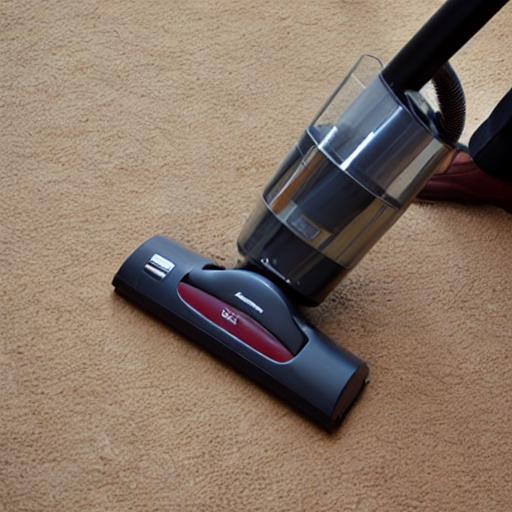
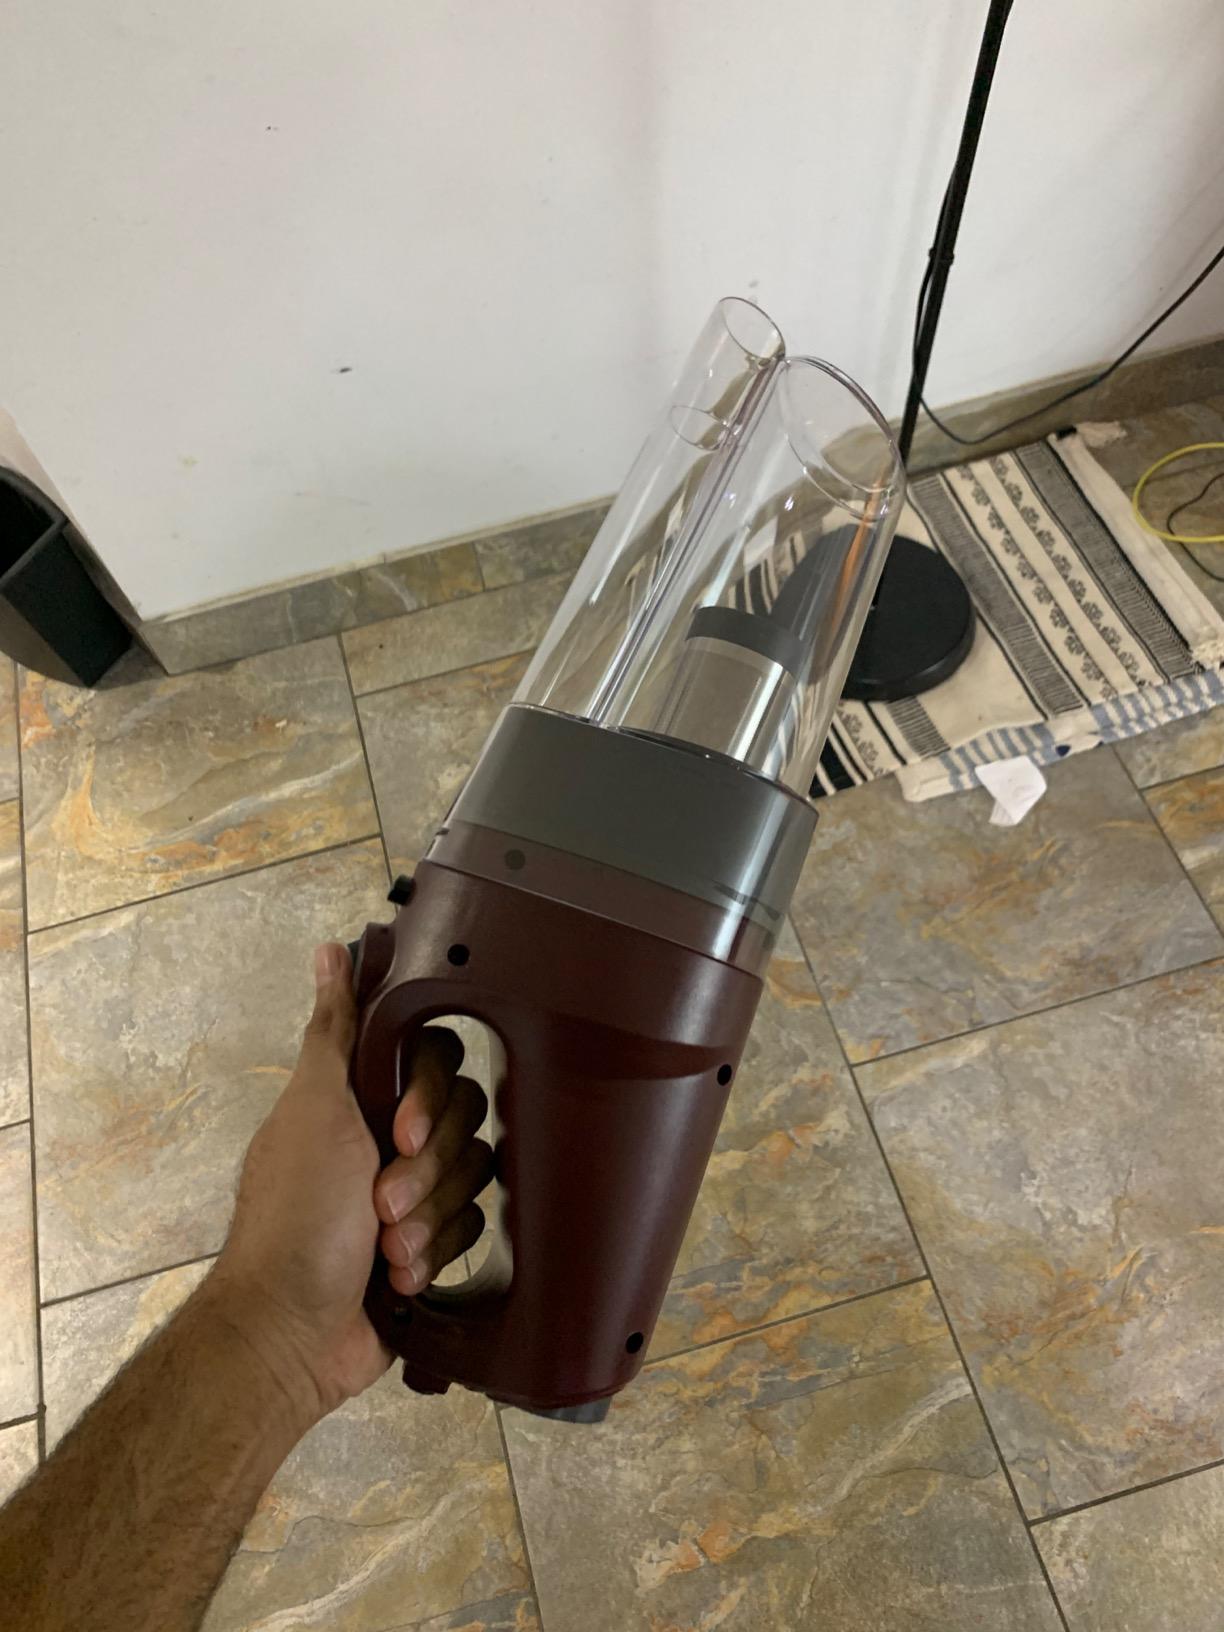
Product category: items_vacuum
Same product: no